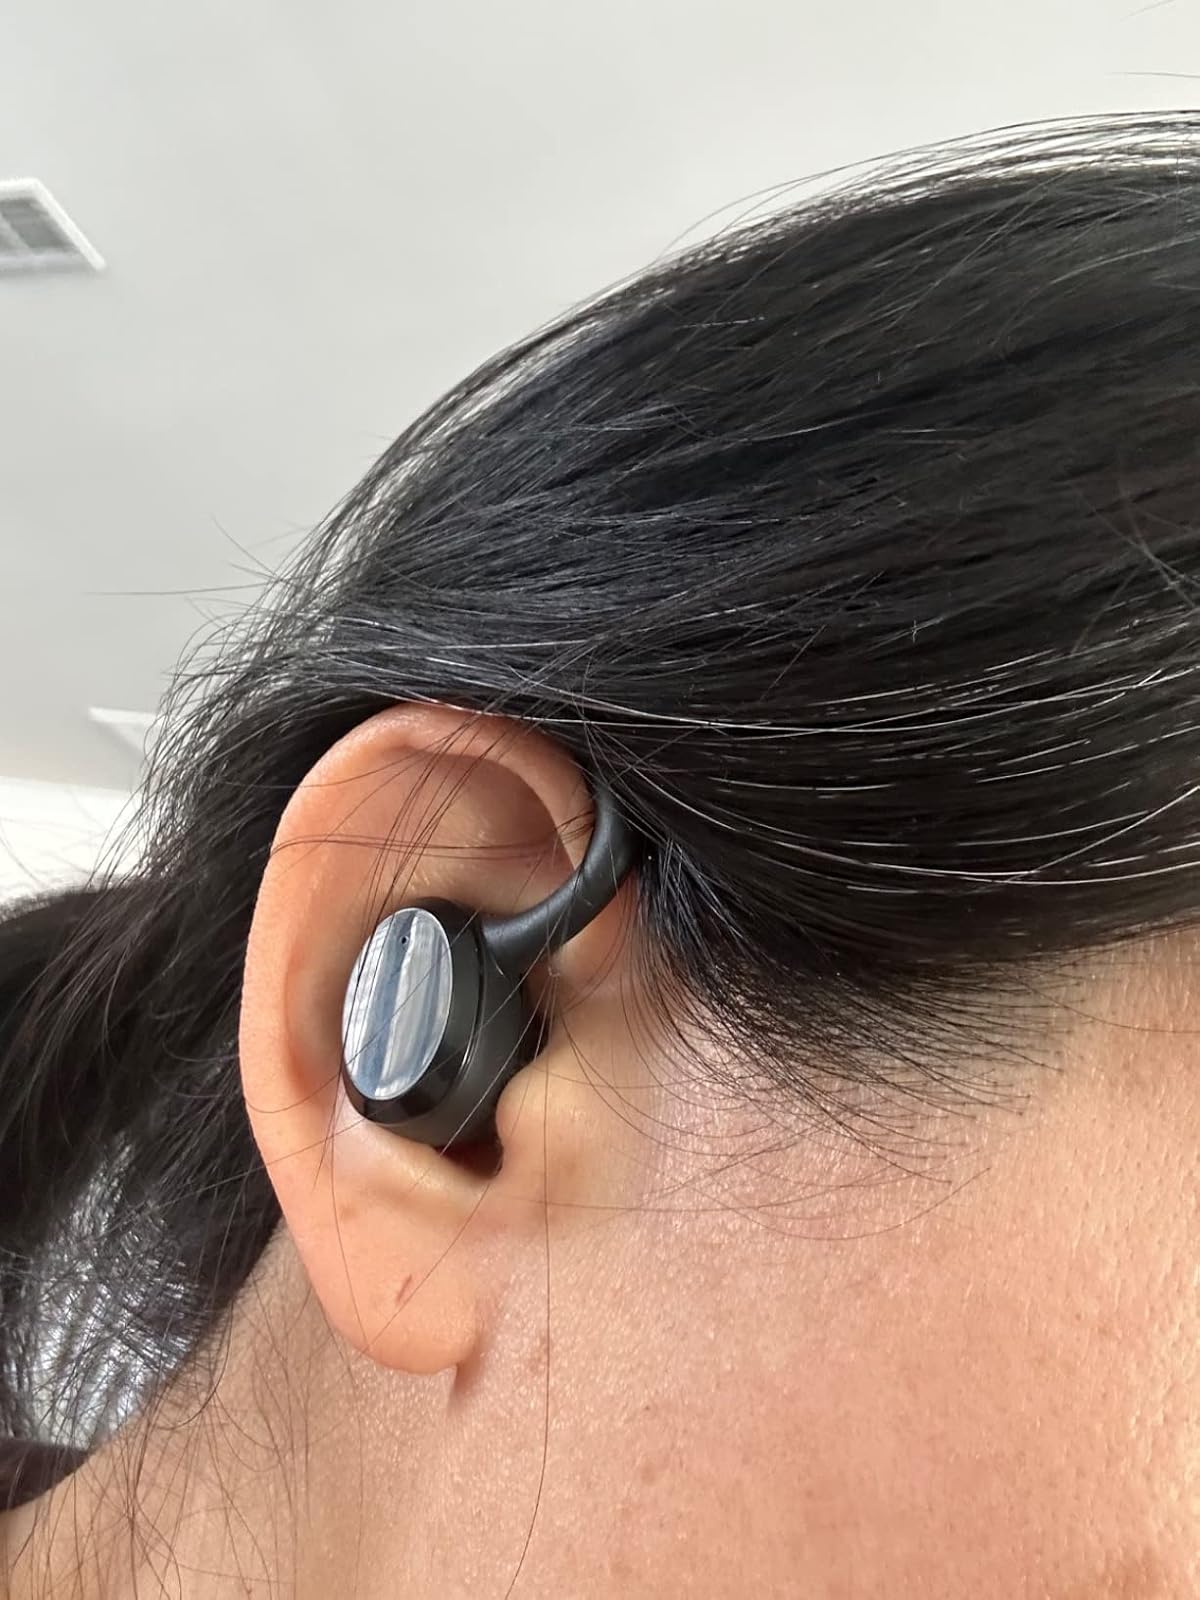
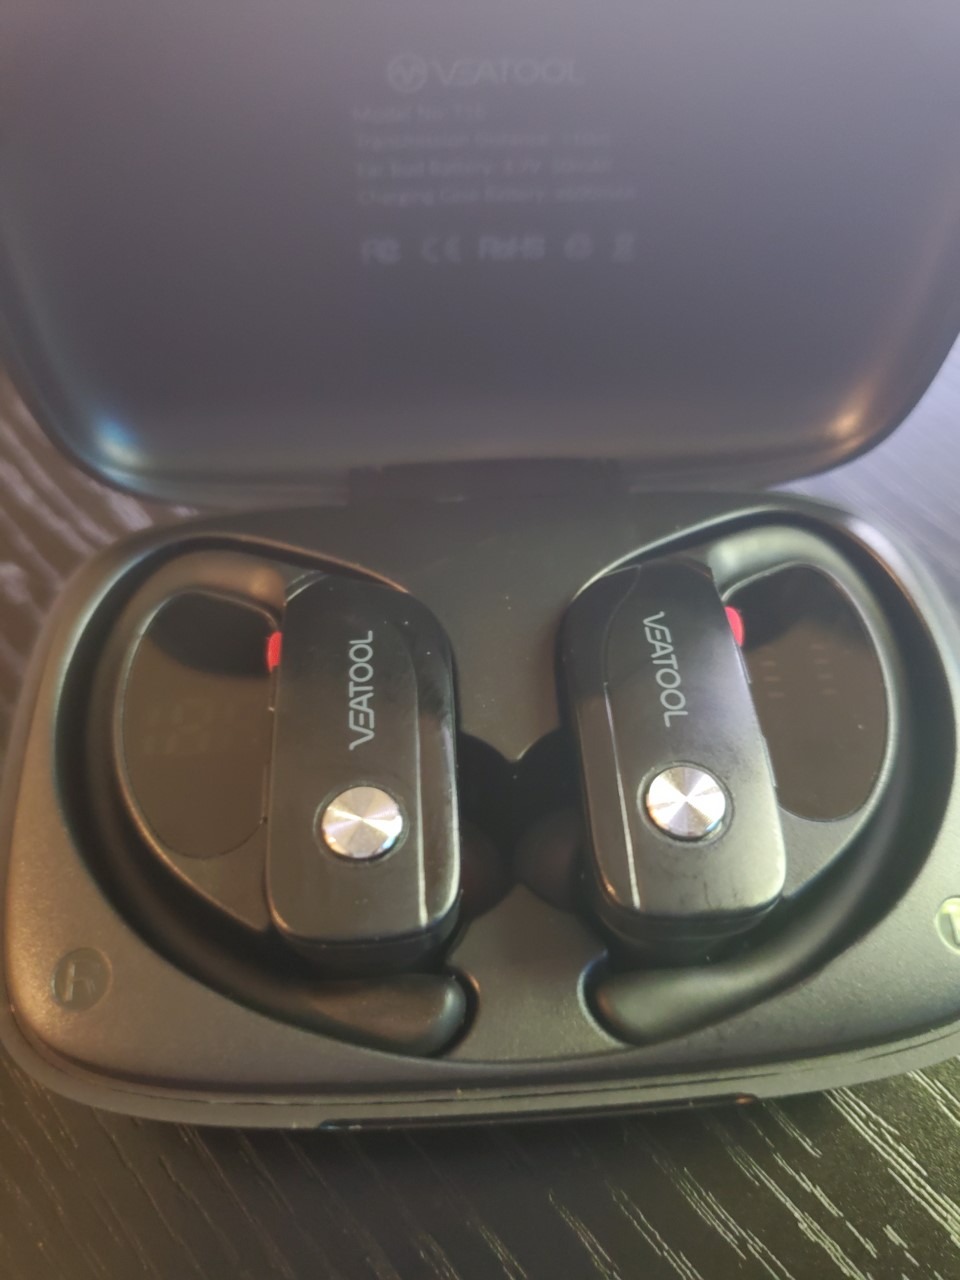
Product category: earbuds
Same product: no